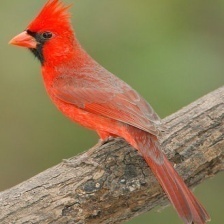
Species: NORTHERN CARDINAL
Scientific name: CARDINALIS CARDINALIS